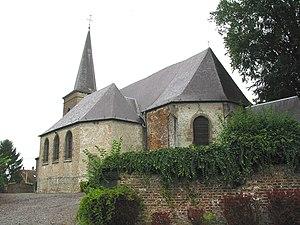
Trazegnies (Belgique), l’église Saint-Martin (XVIe siècle).
Gillion-Othon Iᵉʳ de Trazegnies, marquis de Trazegnies, gouverneur de Philippeville, d'Artois et de Tournai, gentilhomme de la chambre de l'archiduc Léopold-Guillaume et de don Juan d'Autriche. Il fut un grand seigneur. Il conclut une belle alliance le 2 janvier 1631, en épousant Jacqueline de Lalaing, comtesse de Middelbourg, fille de Charles de Lalaing, chevalier de la Toison d'Or et gouverneur d'Artois. Jacqueline de Lalaing est née en 1611 et décédée à Trazegnies, le 9 avril 1672.
Courcelles est une commune francophone de Belgique située en Région wallonne dans la province de Hainaut, ainsi qu’une localité où siège son administration.
Cette page regroupe l'ensemble du patrimoine immobilier classé de la ville belge de Courcelles.
L'église Saint-Martin est un édifice religieux classé datant du XVIᵉ siècle situé à Trazegnies, en Belgique.